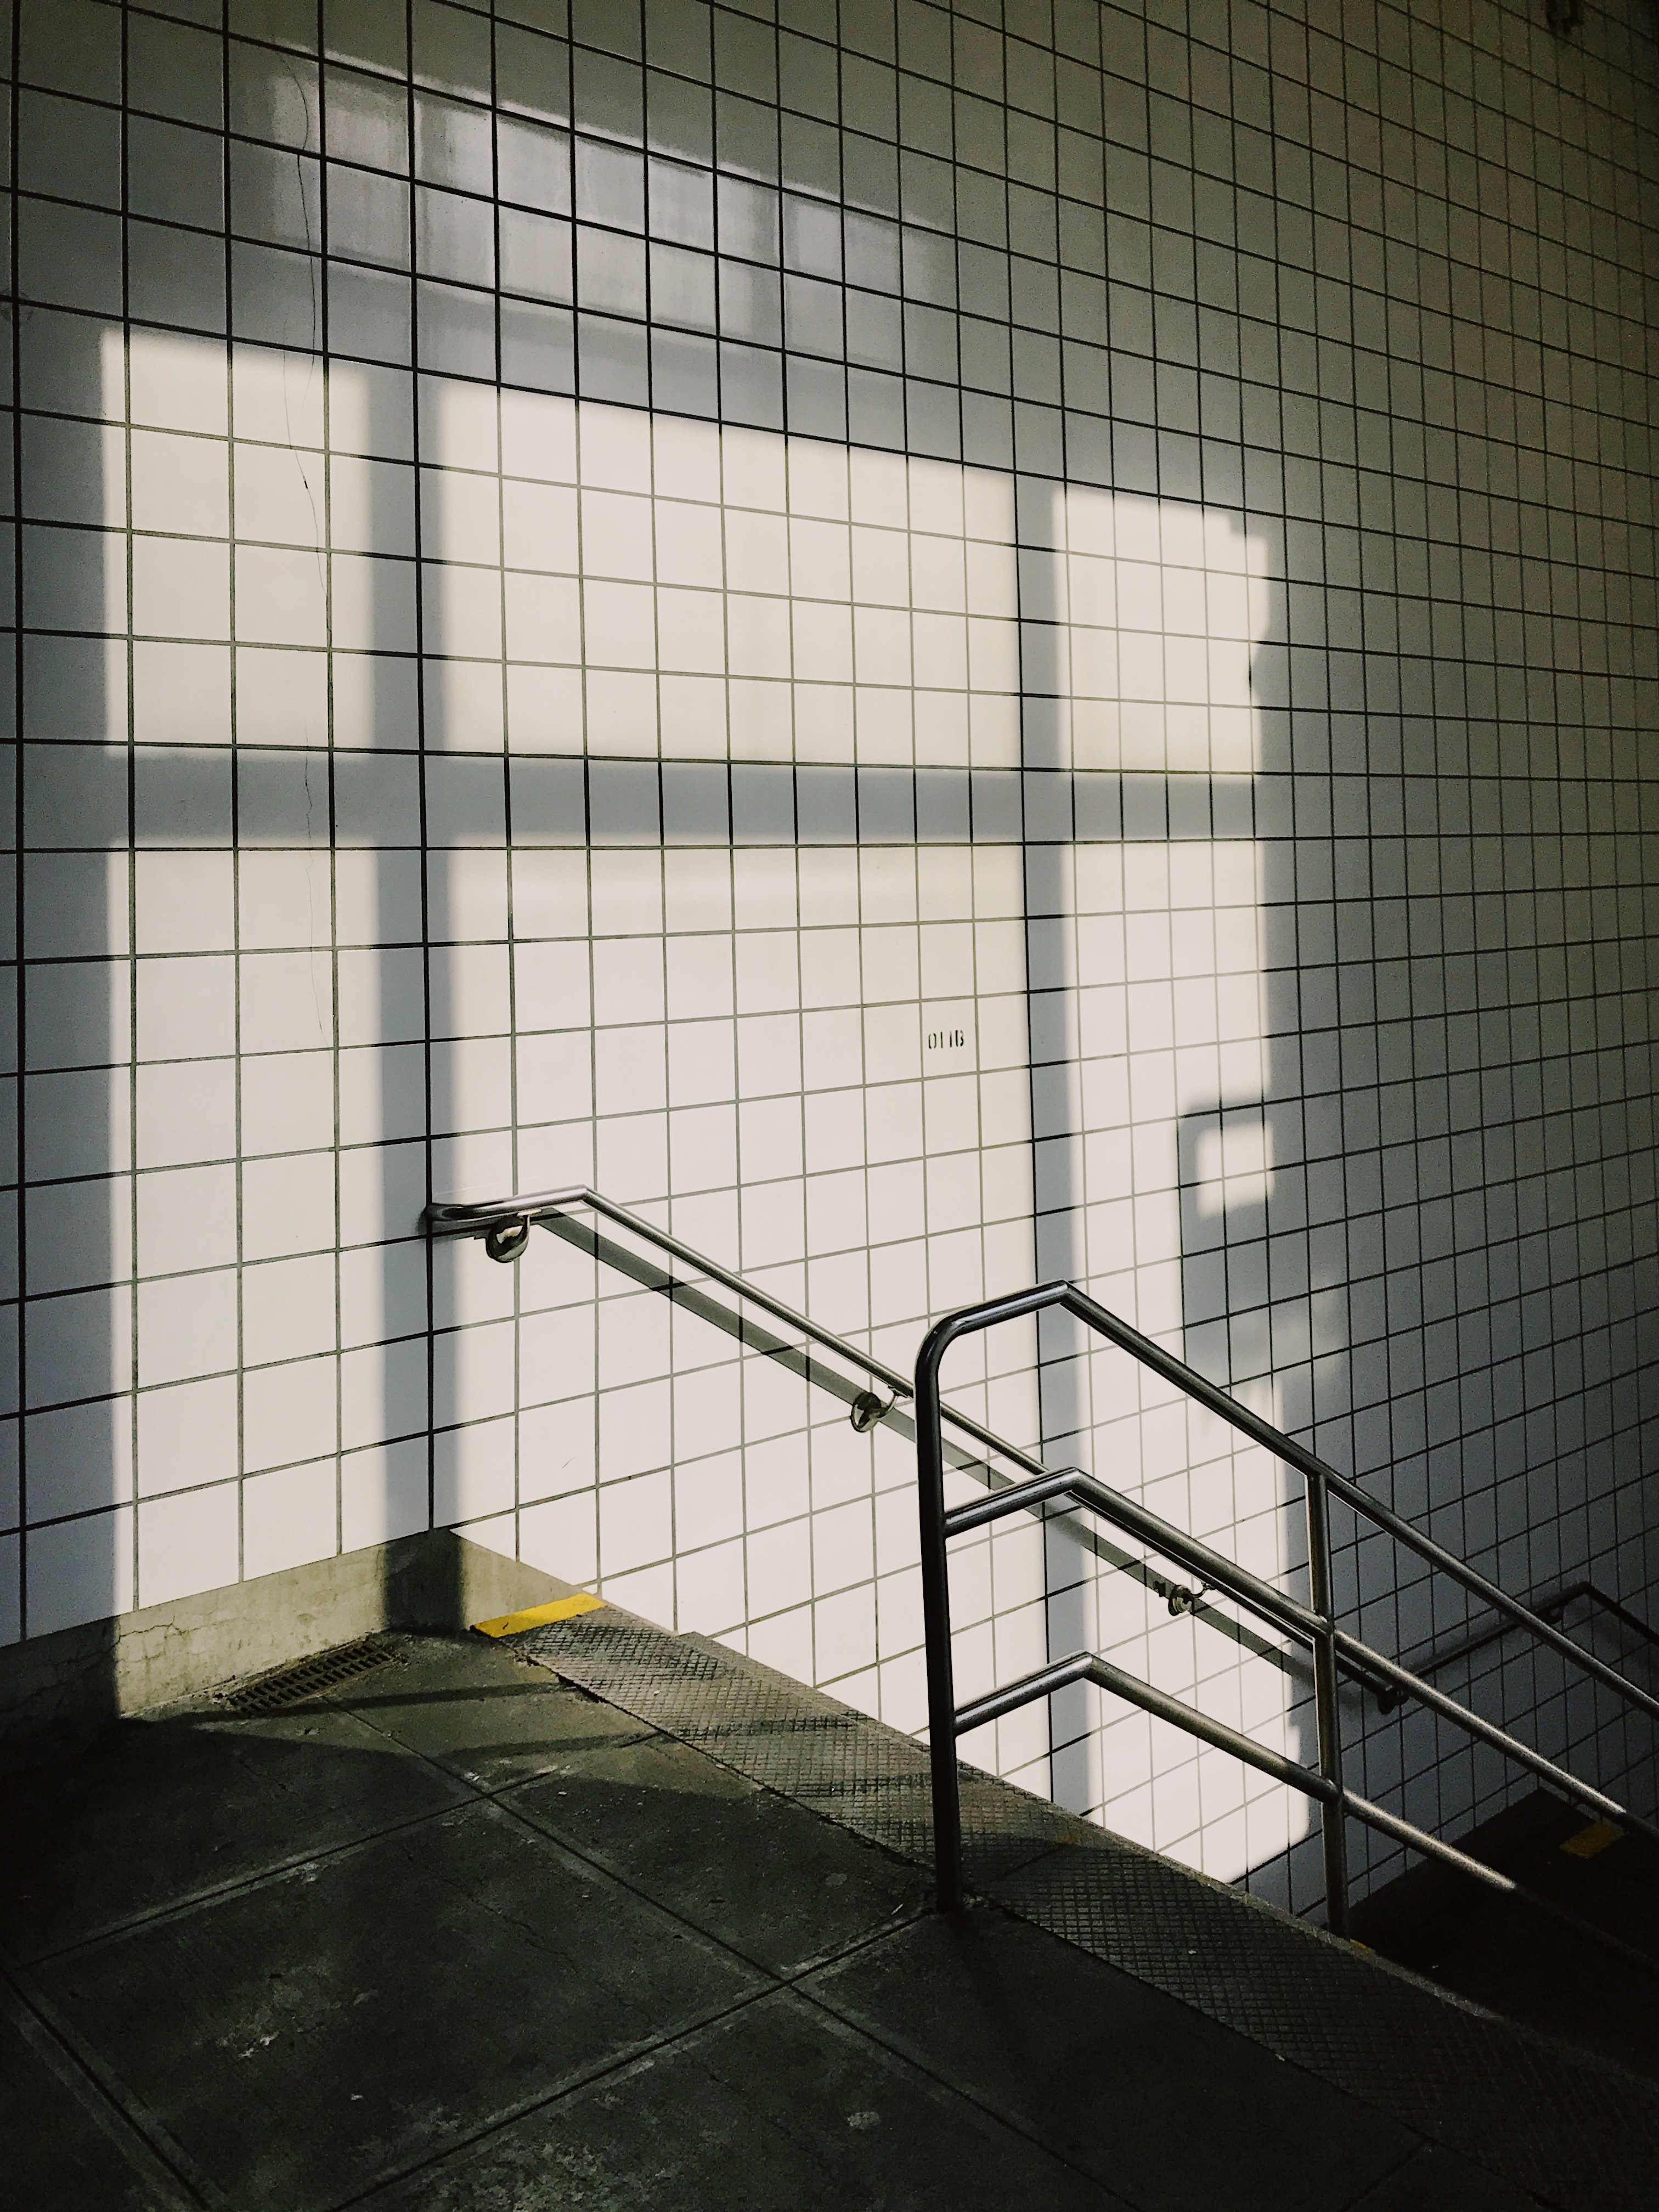
light, architecture, house, window, wall, line, facade, interior design, art, symmetry, shape, flooring, urban area, window covering